Downtown Tampa

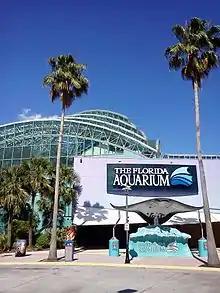

The Florida Aquarium is a large scale, aquarium and is accredited by the Association of Zoos and Aquariums. The facility is home to more than 20,000 aquatic plants and animals from Florida and all over the world. The facility is located in the Channel District near the SS American Victory and the Port of Tampa's cruise terminals.